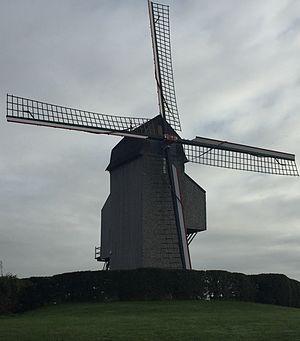
Moulin Soete, situé le long de la RN58 à Comines
Le moulin Soete est constitué d’un pivot central et de trois étages. C’est un des plus grands moulins à vent d’Europe, il se classe dans le Top 7. Il mesure 16m50 de haut et 25m60 d’envergure. Il pèse environ 60 tonnes.